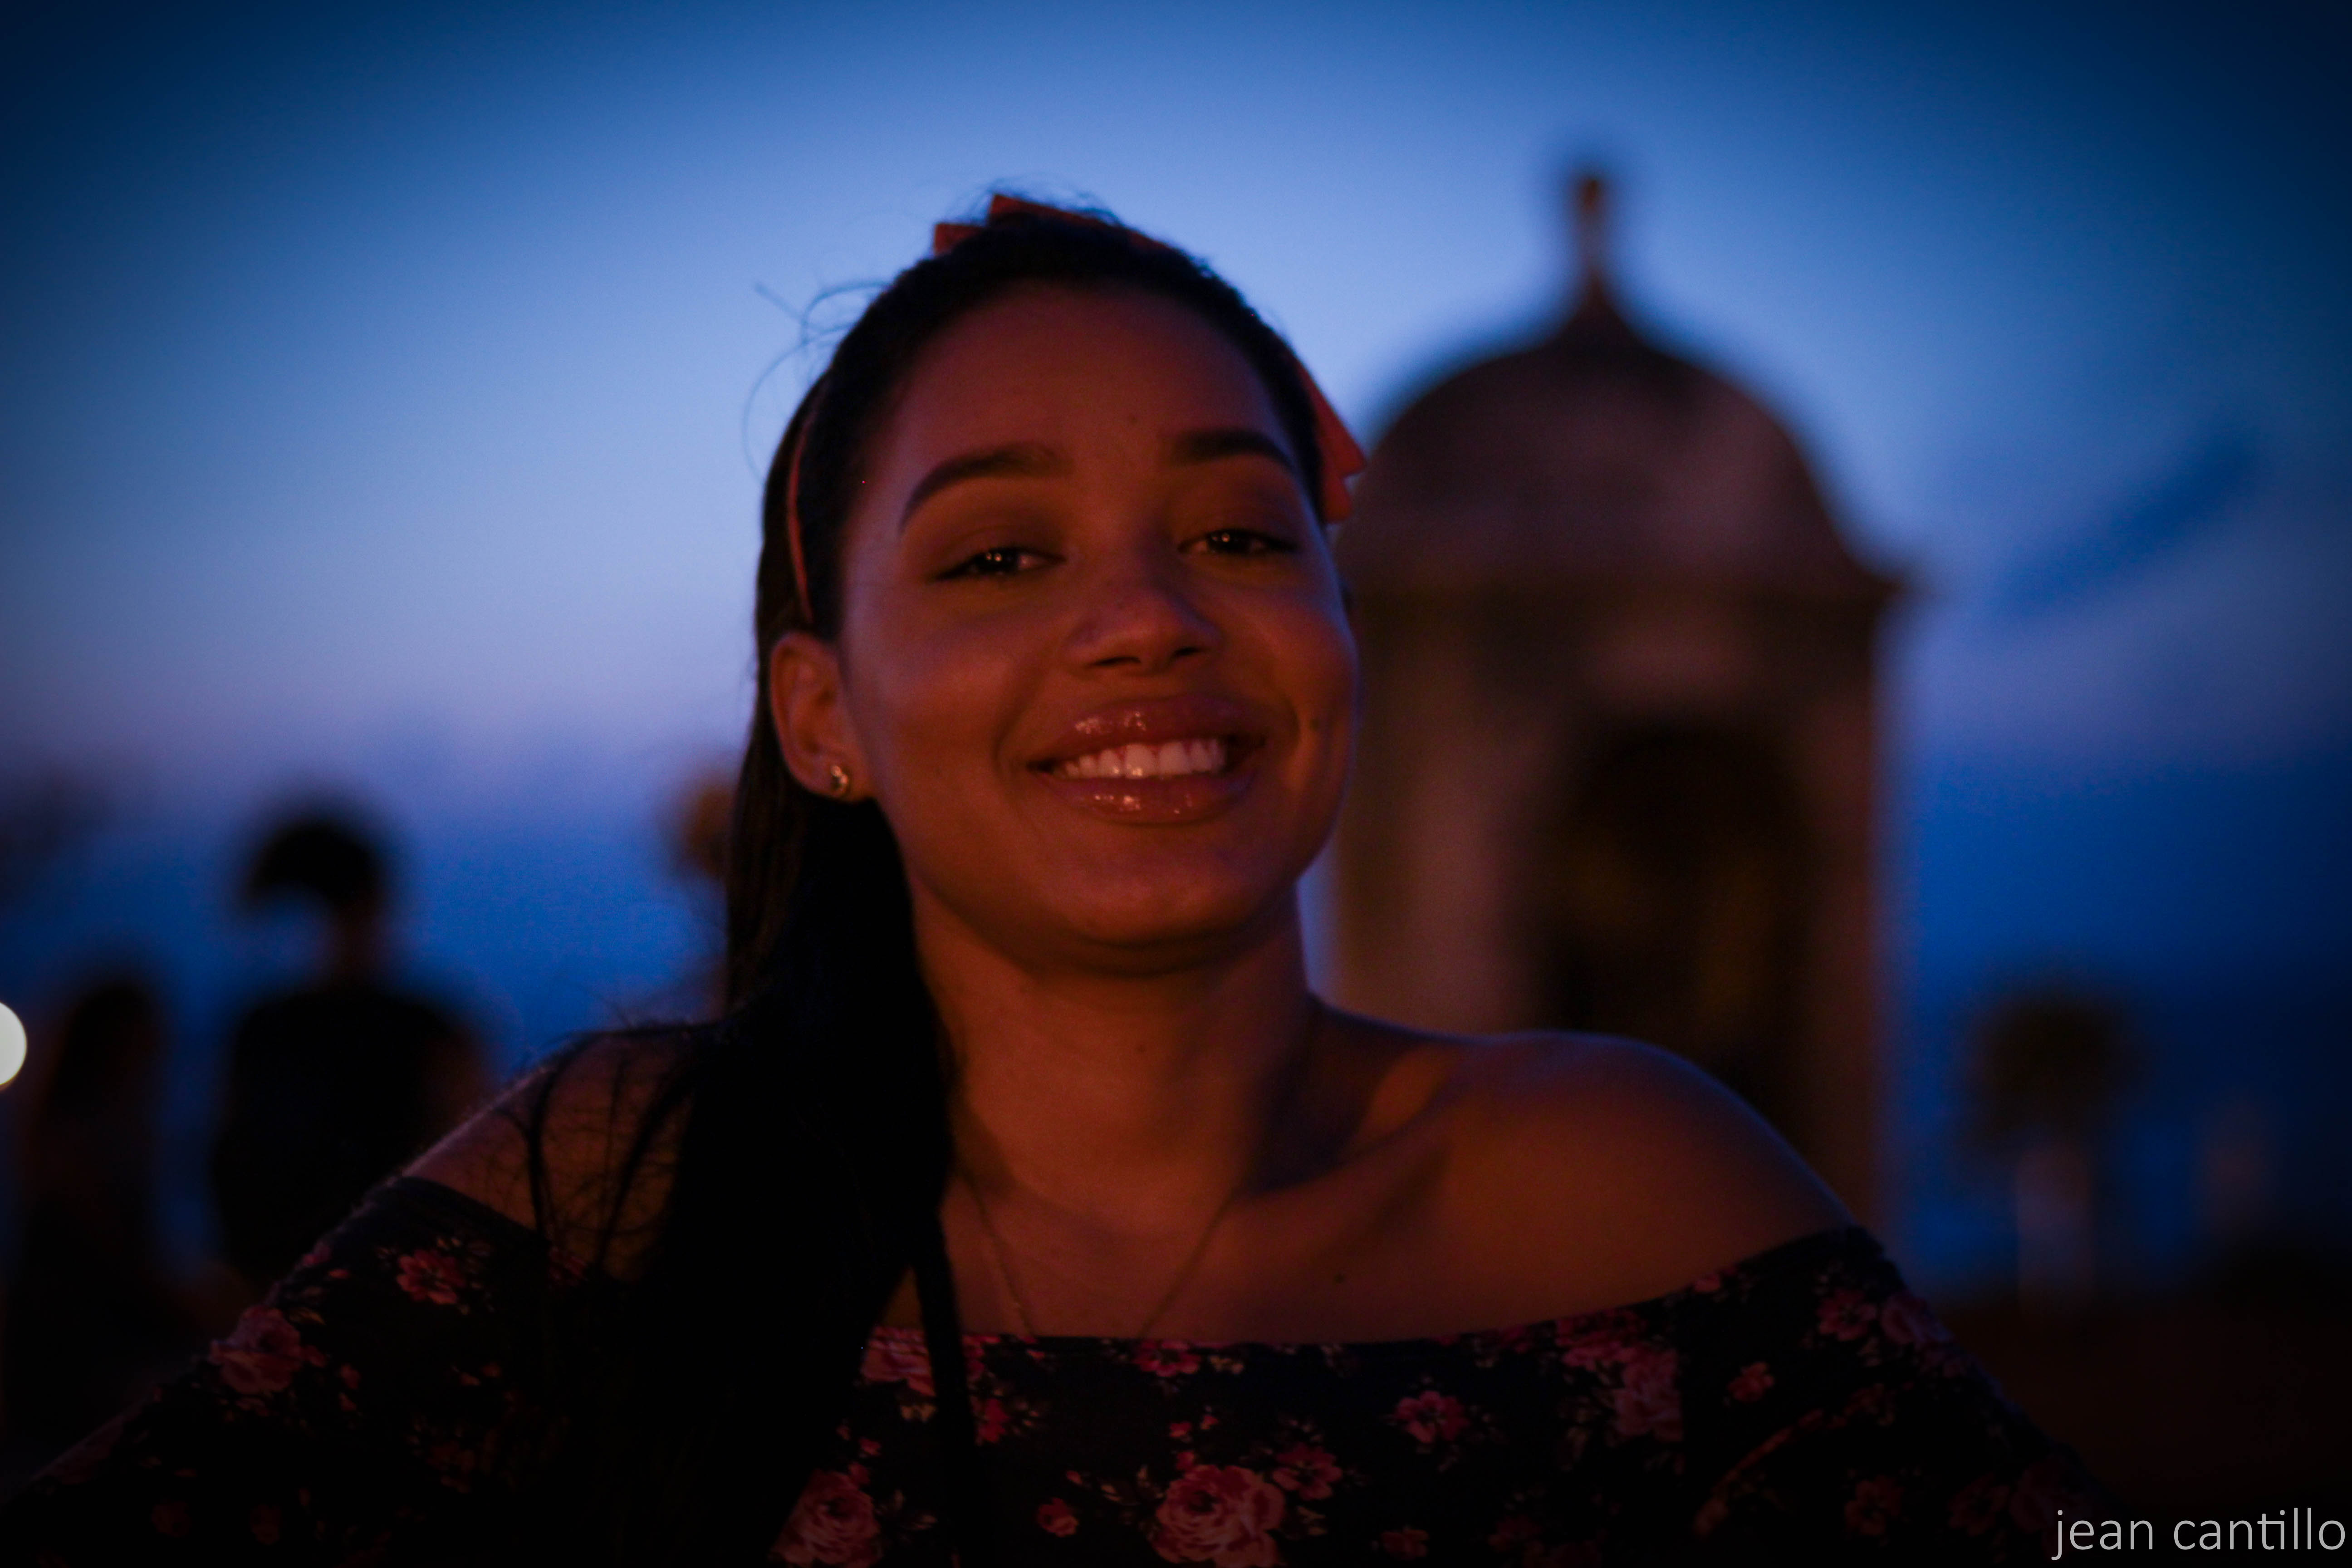
ocean, smile, person, beauty, girl, fun, light, emotion, photography, sky, night, darkness, human body, human, evening, flash photography, happiness, midnight